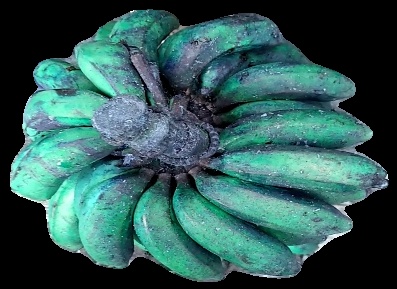
Variety: rasbale
Grade: grade3